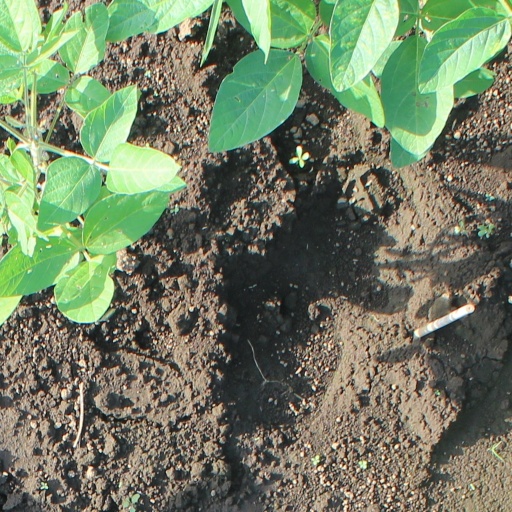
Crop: soybean